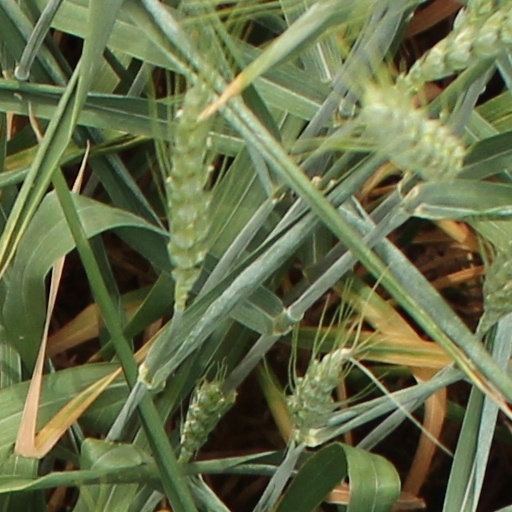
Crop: wheat